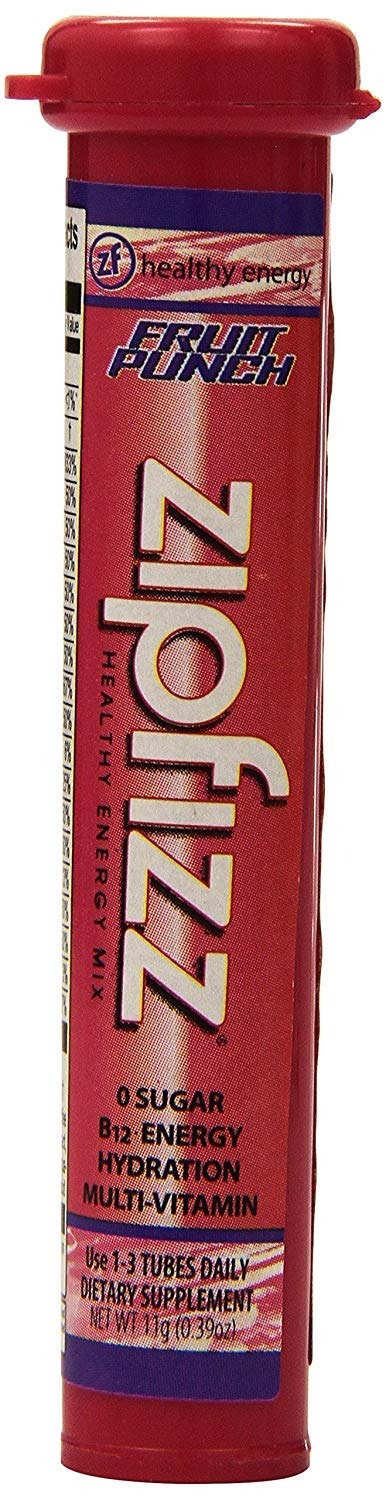
Item Name: Zipfizz Fruit Punch Healthy Energy Drink Mix - Transform Your Water Into a Healthy Energy Drink - 30 Fruit Punch Tubes
Bullet Point 1: 4 to 6 hours of enhanced energy without the crash*
Bullet Point 2: 24 Nutritional Ingredients, 10 Calories, 0 Sugar, 1 Net Carb Enhanced Performance - 100 mg of naturally occurring caffeine from guarana and green tea leaf extract boost energy levels and heighten alertness*
Bullet Point 3: B12 Energy - 41,667% Daily Value of Vitamin B12 increases mental focus and heightens alertness for focused energy. Helps boost energy, restores mental clarity, supports emotional balance and reduces stress*
Bullet Point 4: Immune Boost - 500 mg of Vitamin C delivers a high dose of antioxidants and helps support the immune system*
Bullet Point 5: Immune Boost - 500 mg of Vitamin C delivers a high dose of antioxidants and helps support the immune system*
Value: 30.0
Unit: Count

Price: 22.145